Medical racism in the United States

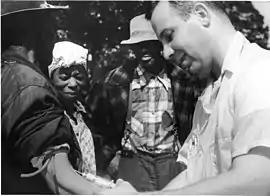
A doctor draws blood from a patient who was unwittingly a test subject in the Tuskegee Study of Untreated Syphilis in the Negro Male. This study is widely condemned for egregious violations of research ethics.

Medical racism has deep historical roots, extending beyond individual instances of unethical studies to the very foundations of medical education. Enlightenment-era racial science built upon medieval Euro-Christian ideologies to justify racial hierarchies in medicine, influencing how physicians understood disease, pain, and treatment in non-white populations. These ideas were further reinforced by medical institutions that actively participated in slavery and colonization, often conducting experiments on enslaved individuals to advance medical knowledge.